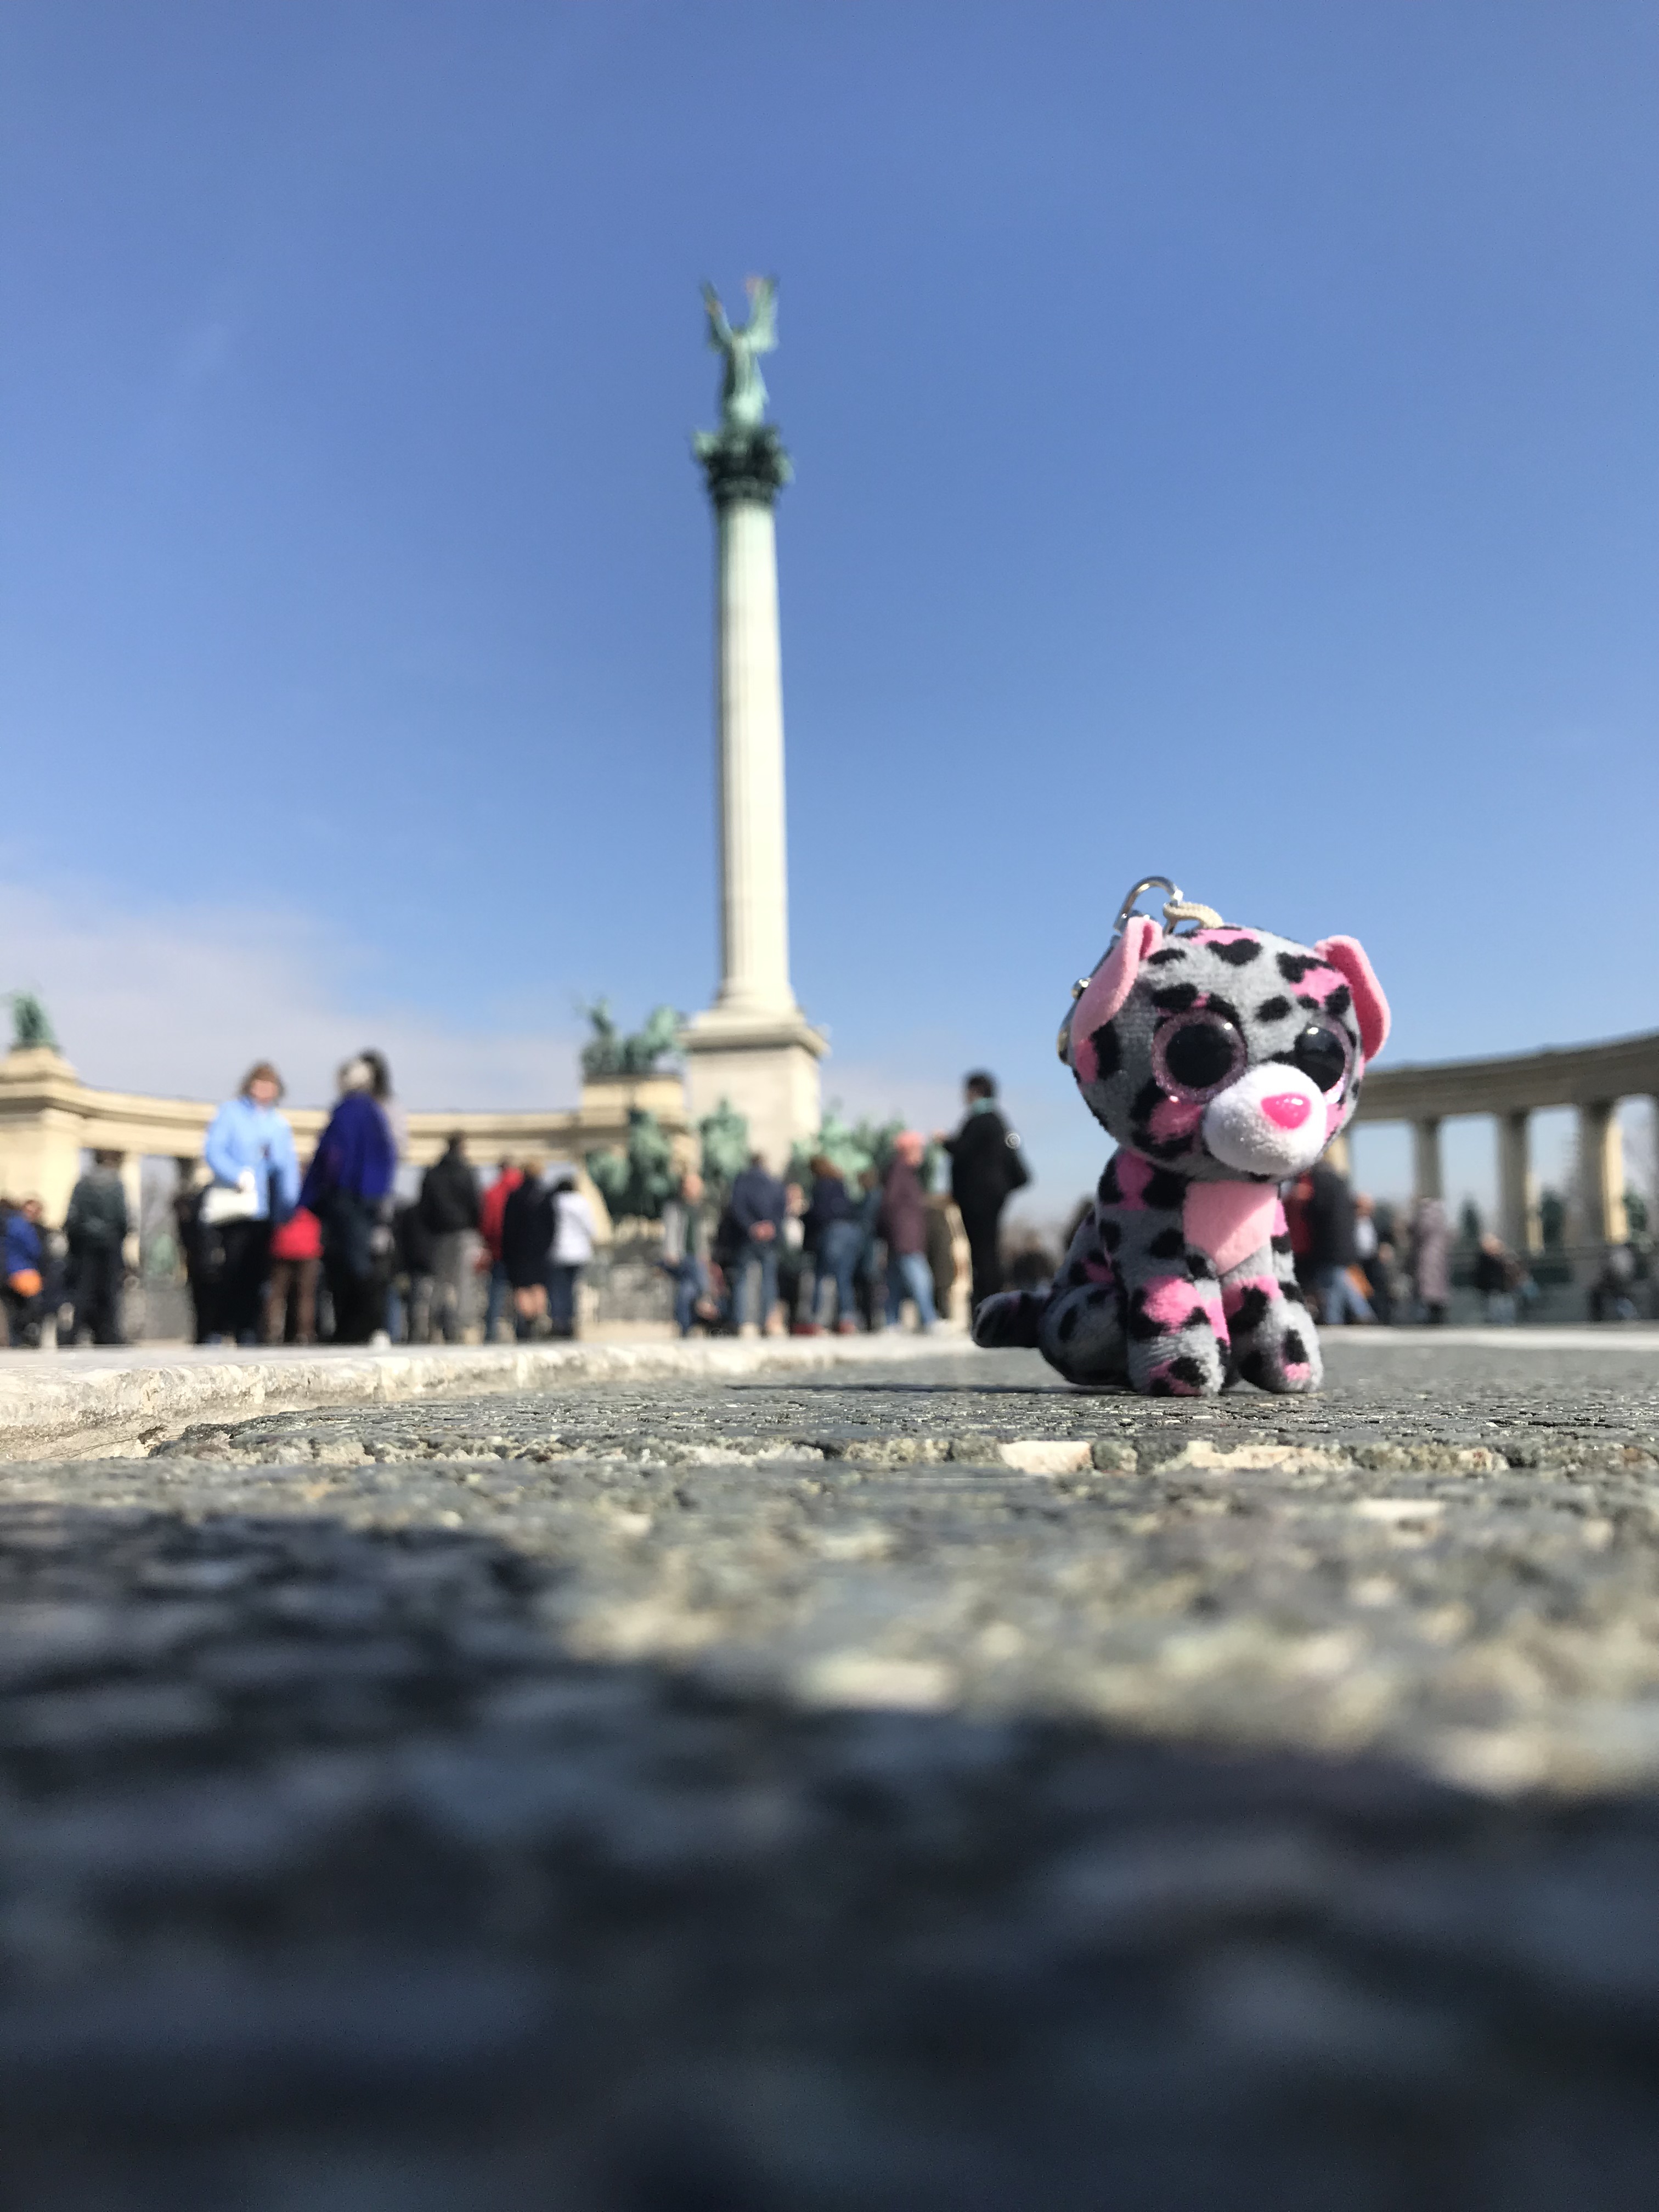
plush, travel, heroes square, budapest, hungary, tourist attraction, tourism, square, monument, stele, toy, kitten, blue sky, spring, excursion, fairy tale, children's stories, childhood, sky, water, recreation, sea, vacation, tower